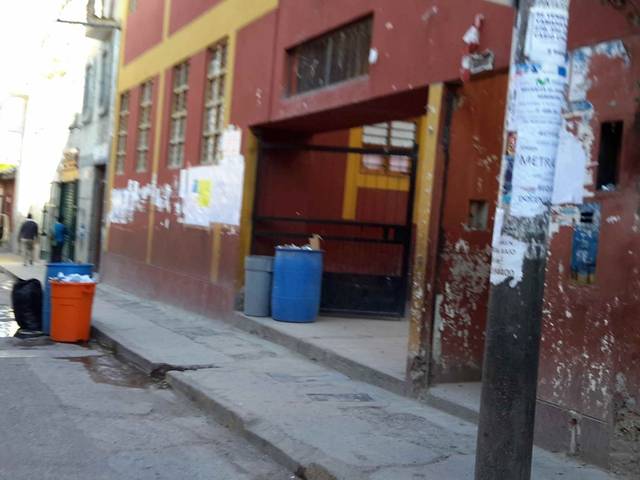
Region: Peru
Coordinates: -13.157, -74.224